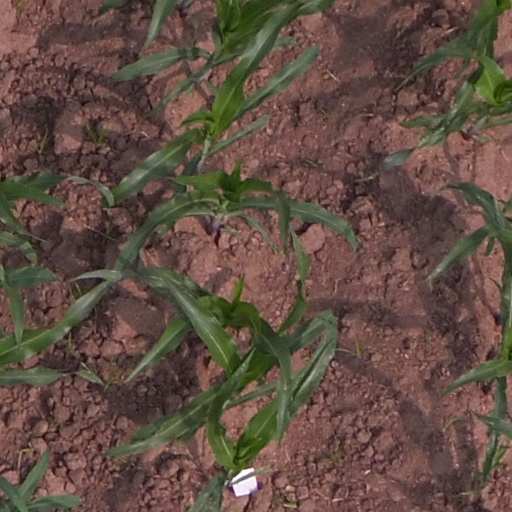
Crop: maize; corn